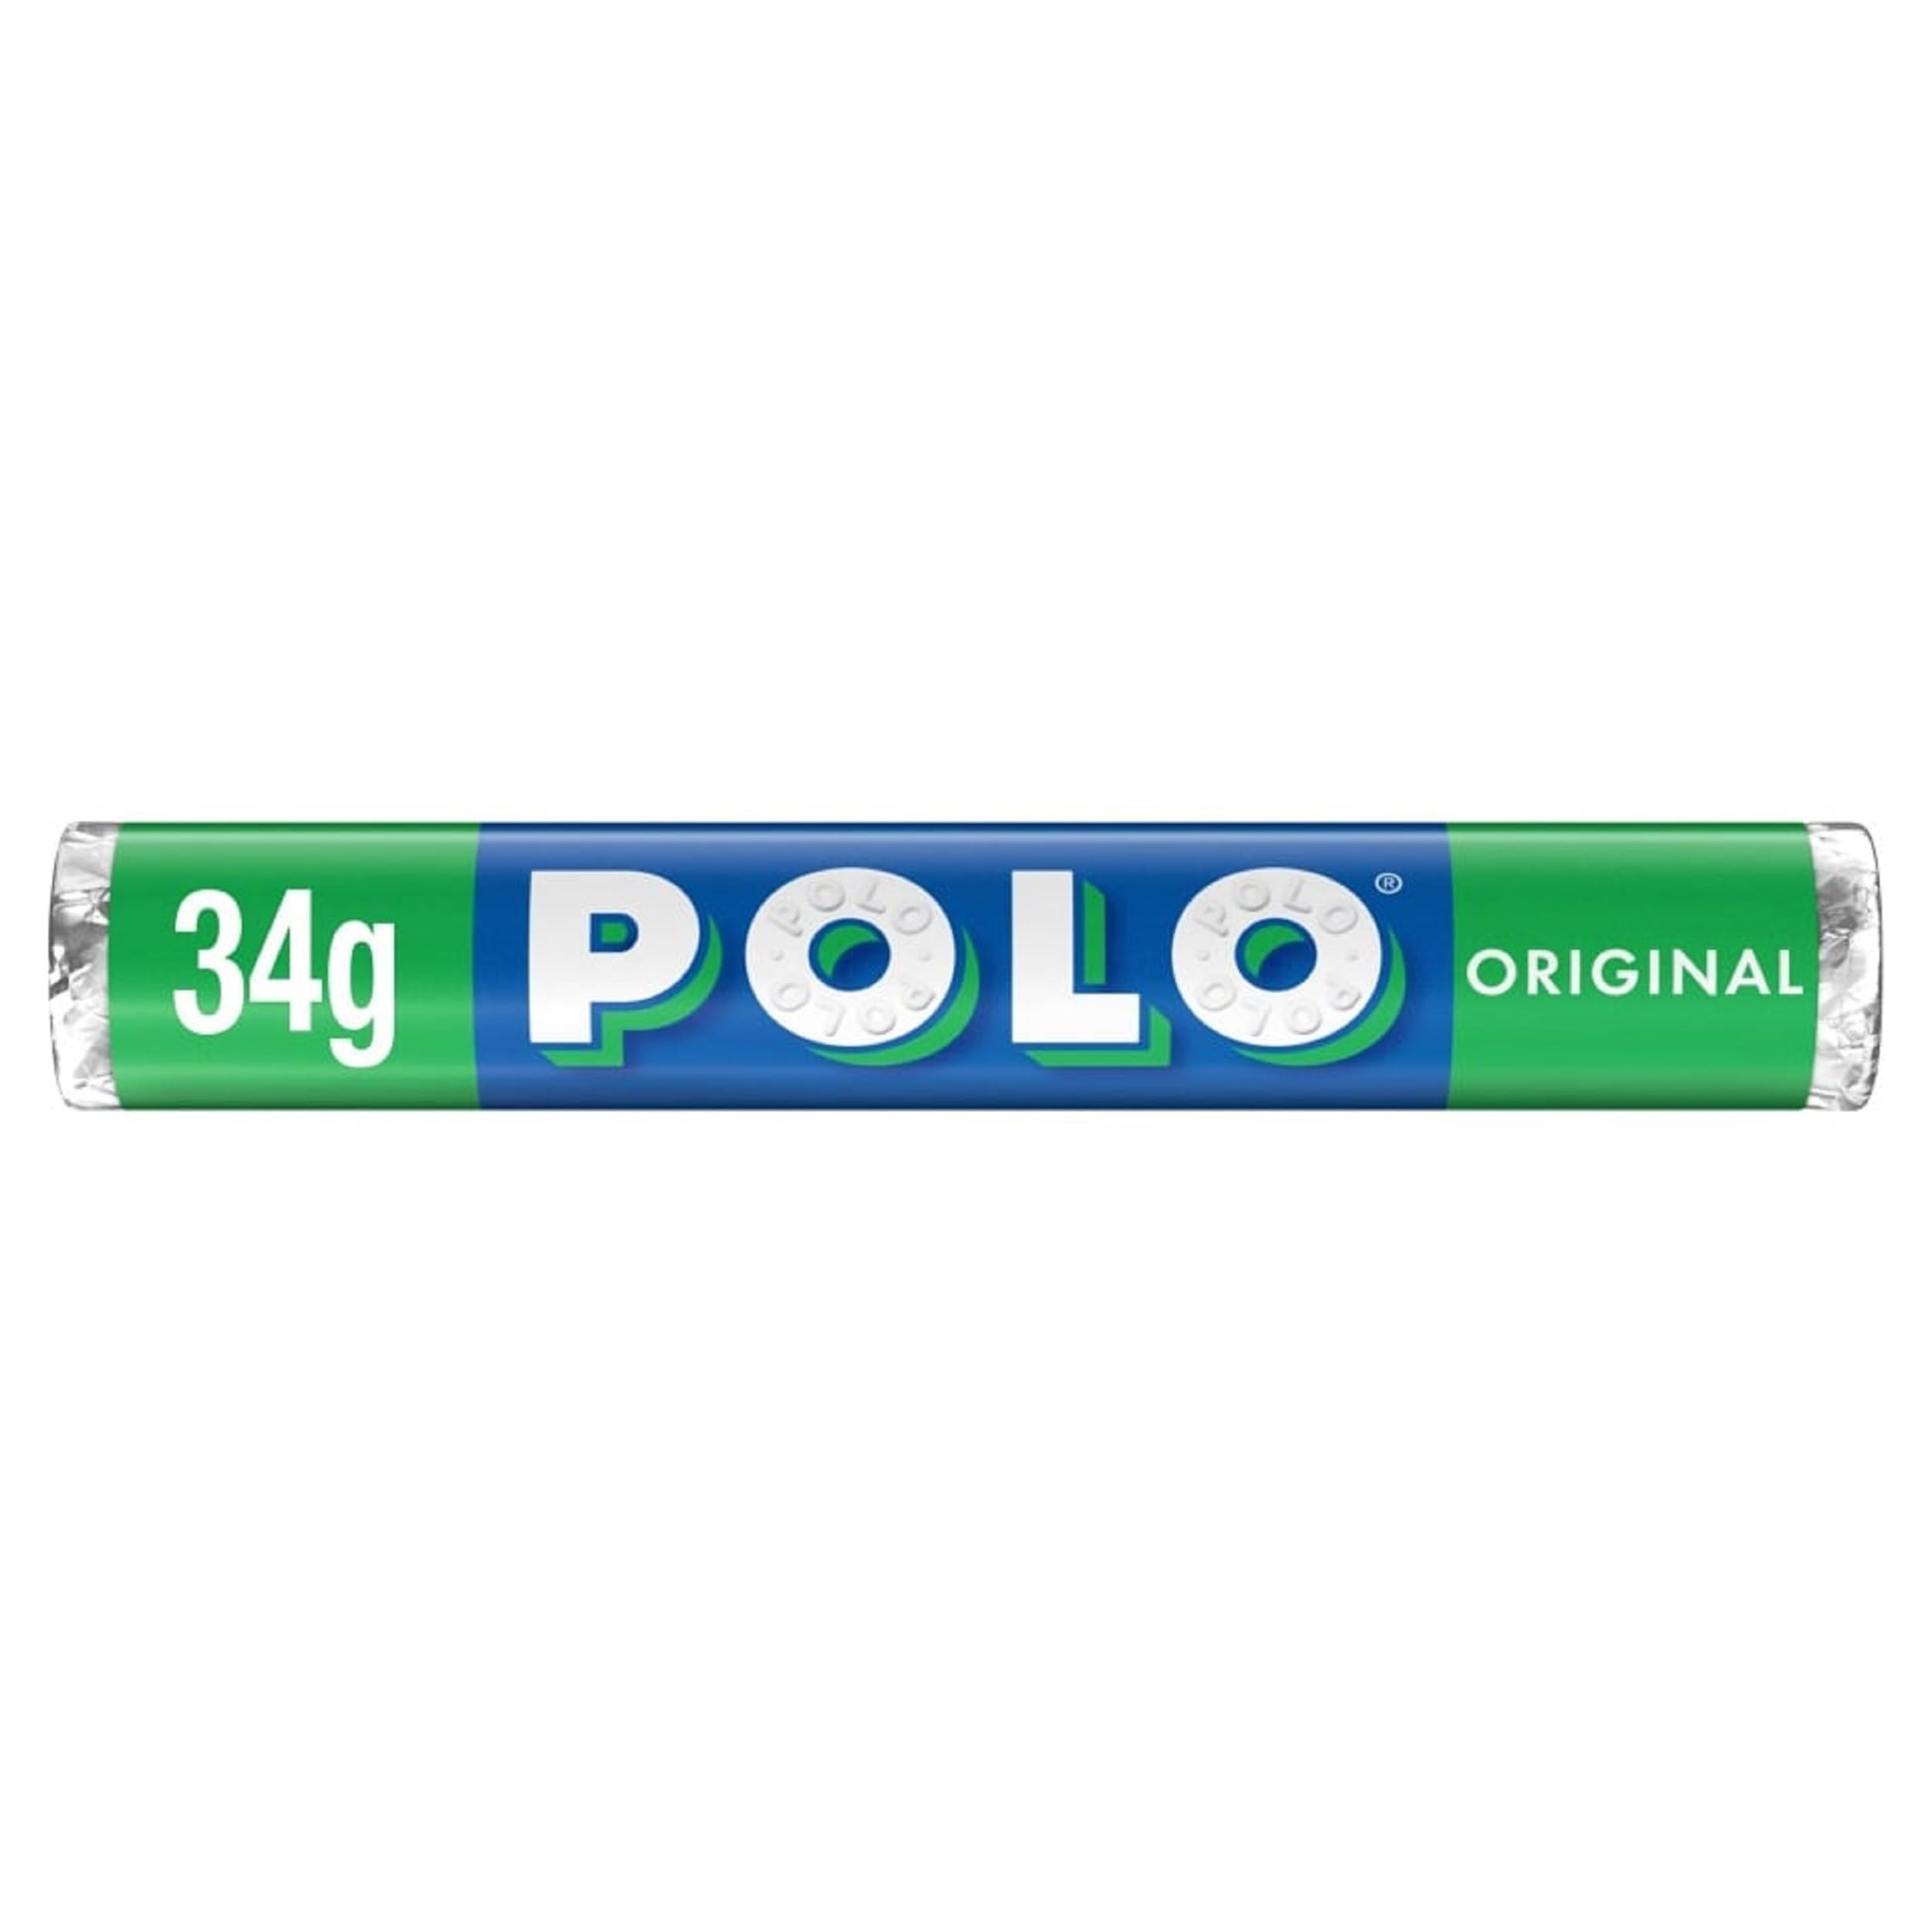
Item Name: Nestle Polo Mint Original Tube 34g
Product Description: Keep your mouth fresh with polo, the mint with the hole! Polos are smooth, white tablets with a hole, straight through the middle of it. These refreshing mints were introduced by Rowntree's in 1948, initially without a hole in the center. In 1955, Rowntree boldly moved to the fore of the market with their slogan "The mint with the hole" which is now one of the best known in the UK. It is said that 38 million Polo's are produced every day and 147 of these delightful mints are consumed every second. That only proves how delightful this mint is. So if you want to be part of the Polo madness, buy some now, as these mints are now available here at British Food Depot!
Value: 0.035
Unit: kg

Price: 7.8